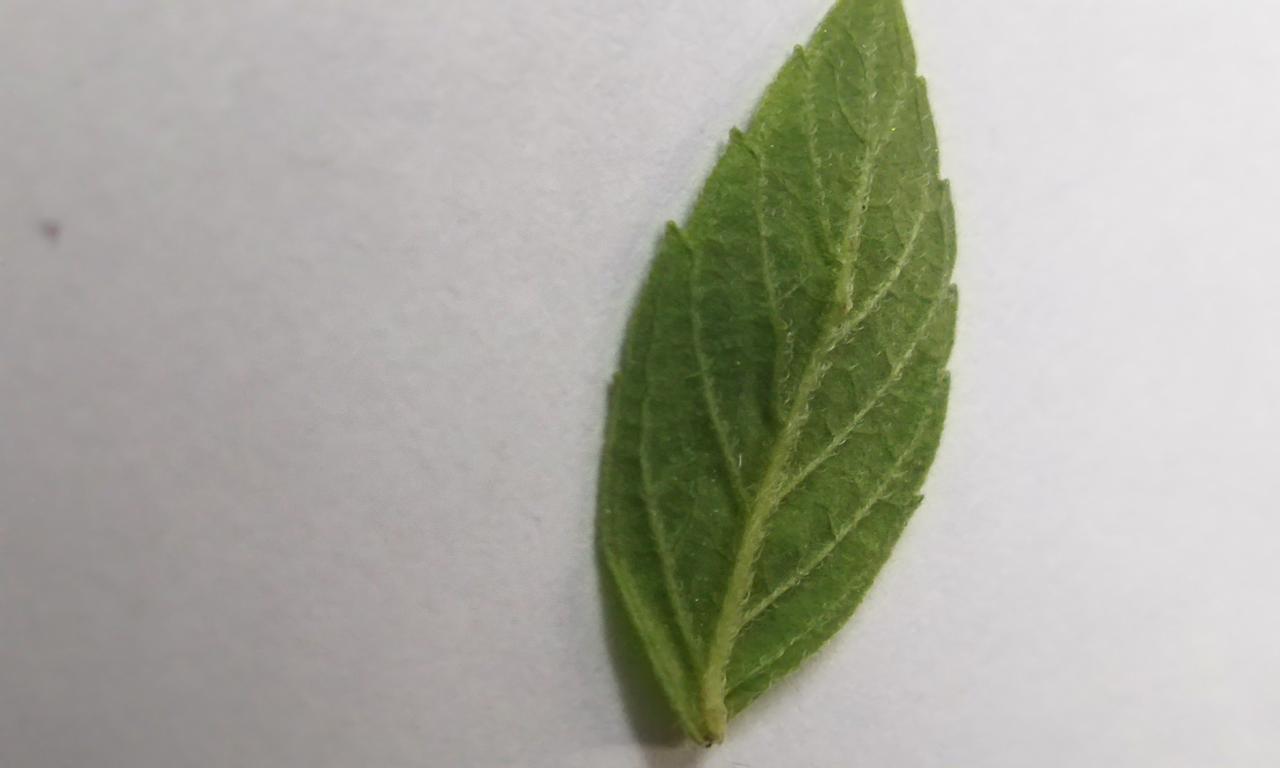
Label: Fresh